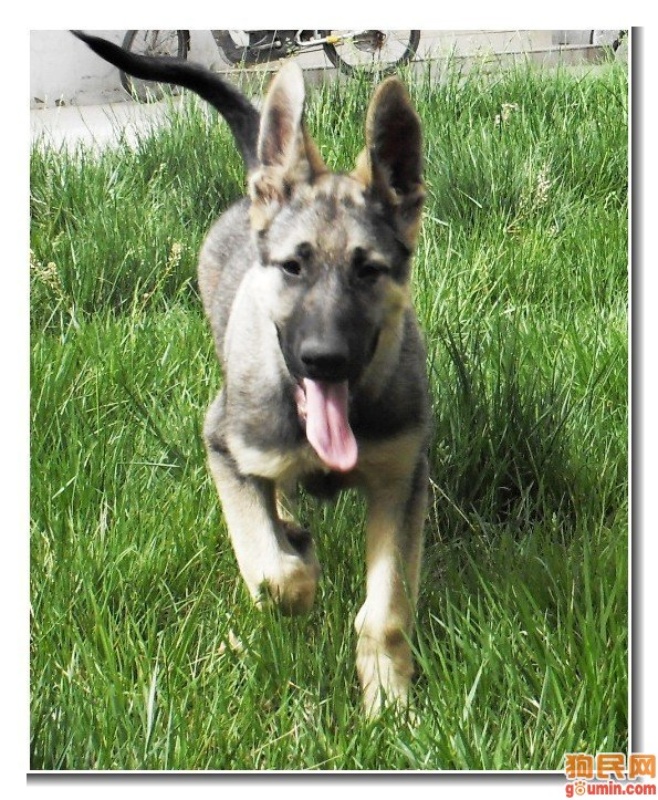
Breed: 258-n000104-Black_sable